Yukawa Institute for Theoretical Physics

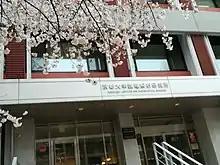

The is a research institute in the field of theoretical physics, attached to Kyoto University in Japan. It was inaugurated in 1952.